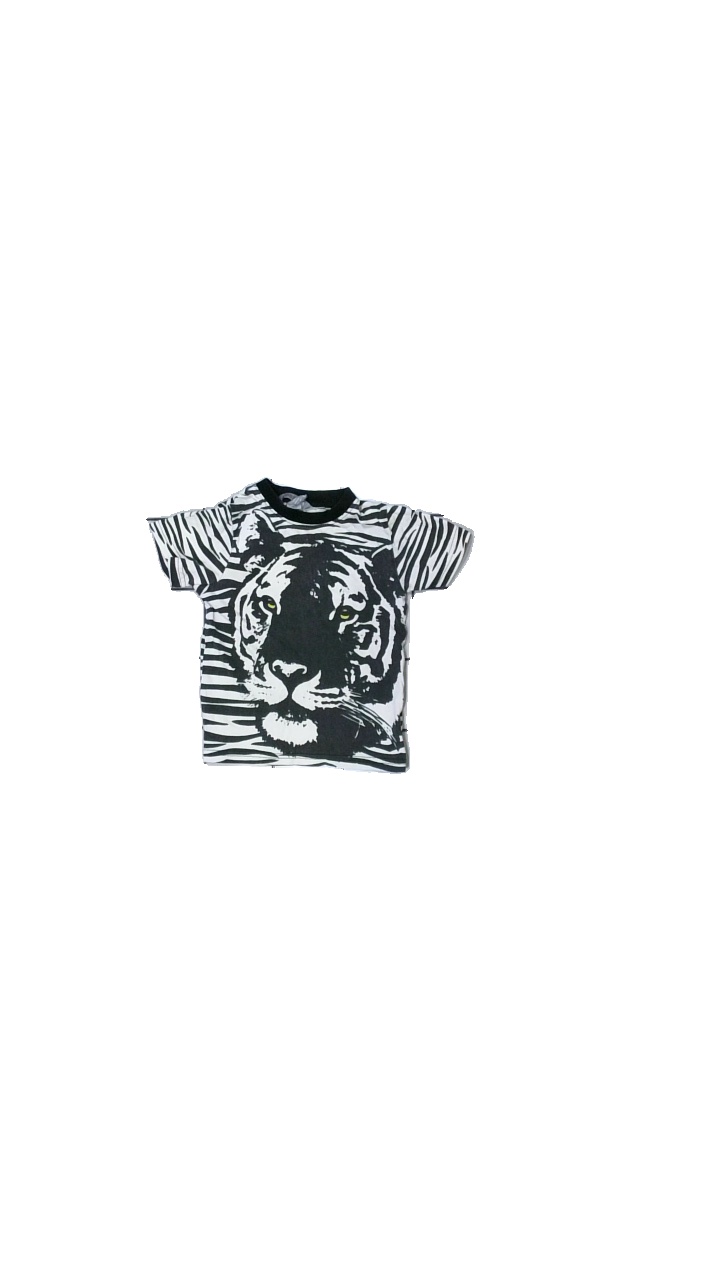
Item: T-shirt (Children)
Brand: H&m
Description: T-shirt med tryck
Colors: White, Black, Yellow
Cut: C-collar
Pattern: Animal print
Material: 100% bomull
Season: All
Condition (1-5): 3
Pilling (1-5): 3
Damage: luddig
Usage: Export
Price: <50